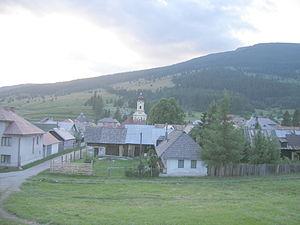
Telgárt est une commune du district de Brezno située dans la région de Banská Bystrica en Slovaquie centrale, à la lisière de la Slovaquie orientale.